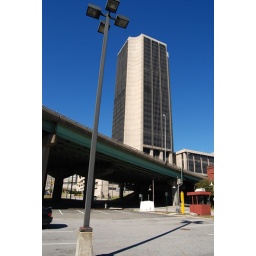
The James Monroe building towers over Interstate 95